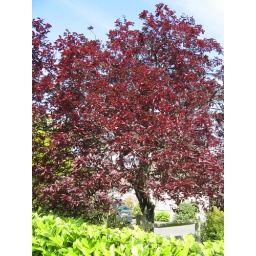
this beautiful tree looked stunning against the blue sky, and worth a picture